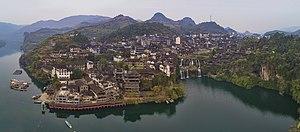
La rivière You shui, autrefois appelé You xi est un affluent du Yuan Jiang, prenant sa source sur le territoire de la municipalité de Chongqing et s'écoulant principalement à l'ouest la province du Hunan.
Le xian de Yongshun est un district administratif de la province du Hunan en Chine. Il est placé sous la juridiction de la préfecture autonome tujia et miao de Xiangxi.
Le bourg de Furong, est un bourg-canton situé sur le xian de Yongshun, dans la préfecture autonome tujia et miao de Xiangxi, en République populaire de Chine.
Les Tuijas, sont le 8ᵉ plus important groupe ethnique de Chine avec une population de plus de 8 millions de personnes. Leur langue est le tujia.